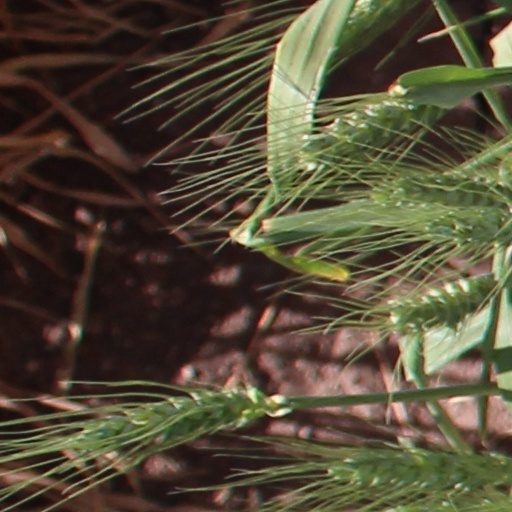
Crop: wheat